Benjamin Kern

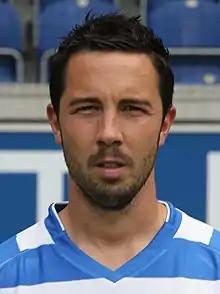
Kern in 2012

Benjamin Kern (born 5 November 1983) is a German footballer, who plays for TSG Young Boys Reutlingen.